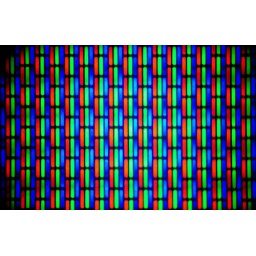
A white screen on my old cathode ray TV.50mm with 30mm reversed in front of it for macro.